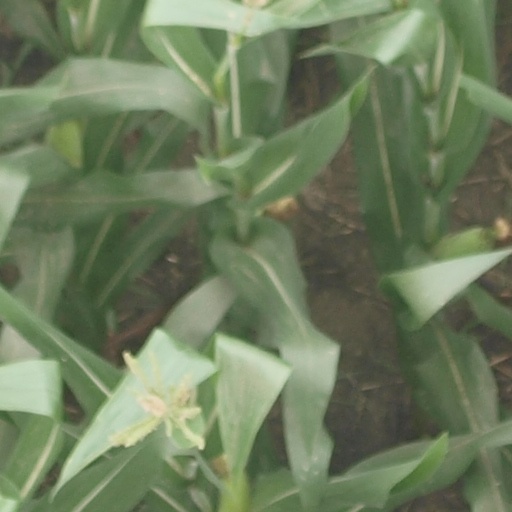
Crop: maize; corn